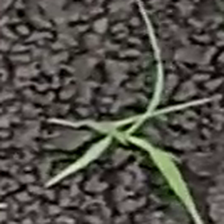
Weed species: Digitaria_SP_(Digitaria Sanguinalis )